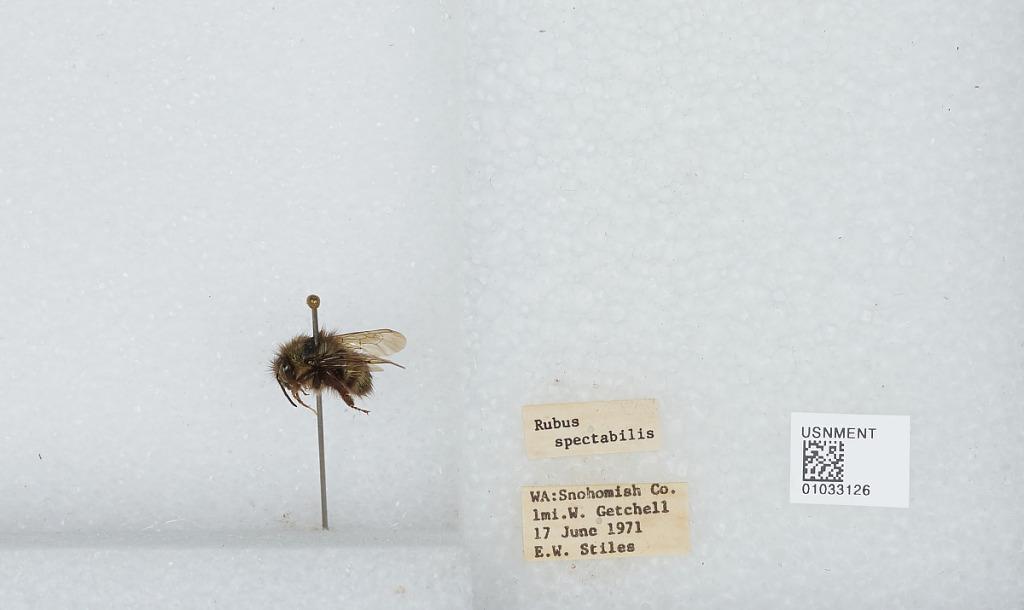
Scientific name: Bombus (Pyrobombus) sitkensis Nylander
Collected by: E. Stiles
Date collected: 1971-6-17
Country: United States
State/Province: Washington
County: Snohomish
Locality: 1 mile west of Getchell
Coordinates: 48.0722, -122.119